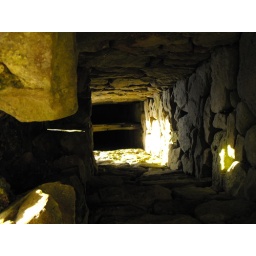
17th century tower house near Toomyvara in Tipperary. I don't anything about its history.